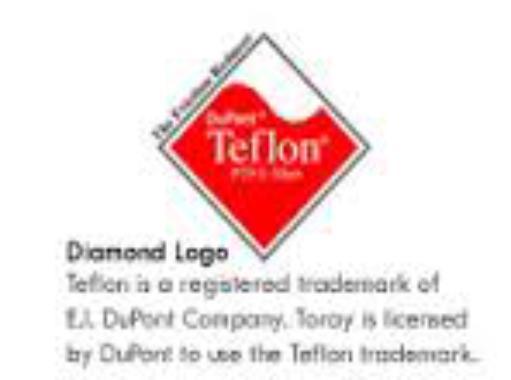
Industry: Necessities